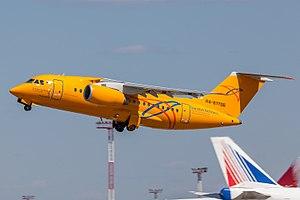
Saratov Airlines est une compagnie aérienne régionale russe créée en 1931 et basée à l'aéroport de Saratov.